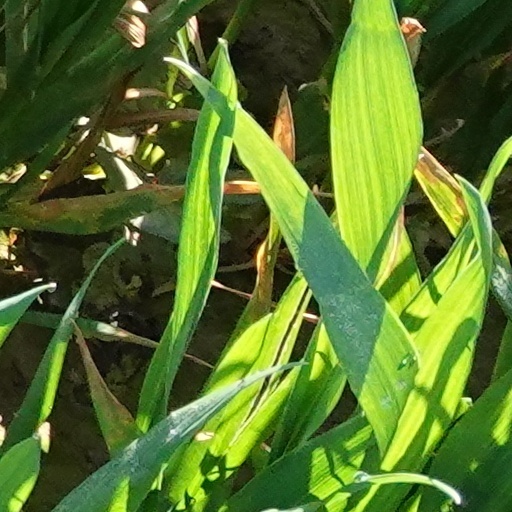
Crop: wheat